Landegem

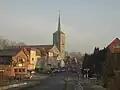
Landegem (2009)

Landegem is a village in the Belgian province of East Flanders and is a submunicipality of Deinze. It was an independent municipality until the municipal reorganization of 1977. The village is along the Schipdonk Canal, roughly following the route of . The Oude Kale was restored to a meandering watercourse in 2017 and further improved in 2024. The patron saint of Landegem is Saint Blaise, to whom the church is dedicated.